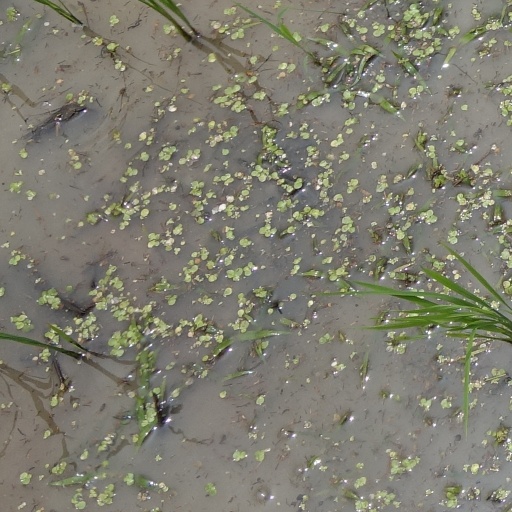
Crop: rice